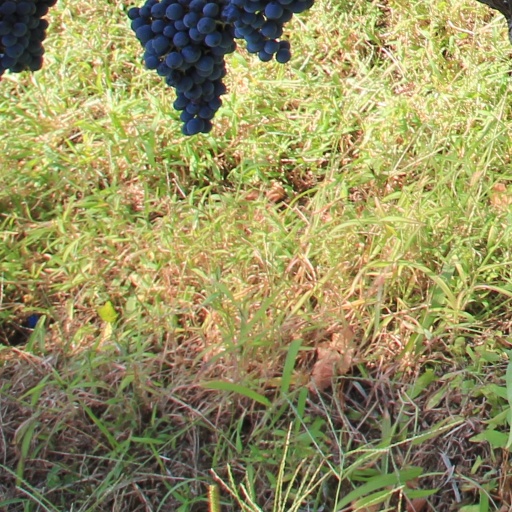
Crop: grape